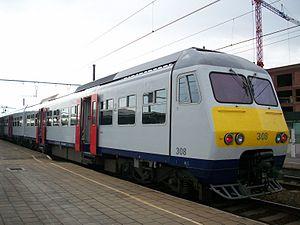
L'automotrice 308 de la SNCB, fait partie de la série ""Break"" (AM80)